Binbit

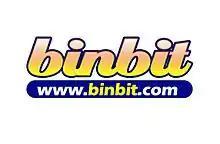
Binbit logo

Binbit is a provider of mobile entertainment serving Mexico and countries throughout Asia, Africa, and Central and South America.